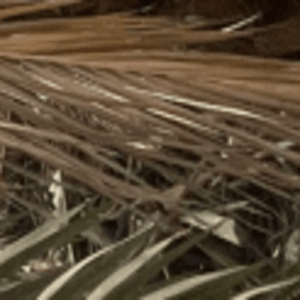
Label: Magnesium Deficiency